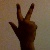
The image shows a hand gesture representing the number 3 in Indian Sign Language.